John Lydon

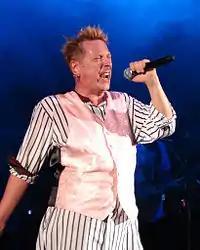
Lydon performing in 2008

Although Lydon spent years denying that the Sex Pistols would ever perform together again, the band re-united (with Matlock returning on bass) in the 1990s, and continue to perform occasionally. In 2002, the year of Queen Elizabeth's Golden Jubilee, the Sex Pistols reformed again to play the Crystal Palace National Sports Centre in London. In 2003, their 'Piss Off Tour' took them around North America for three weeks. Further performances took place in Europe from 2007 to 2008.